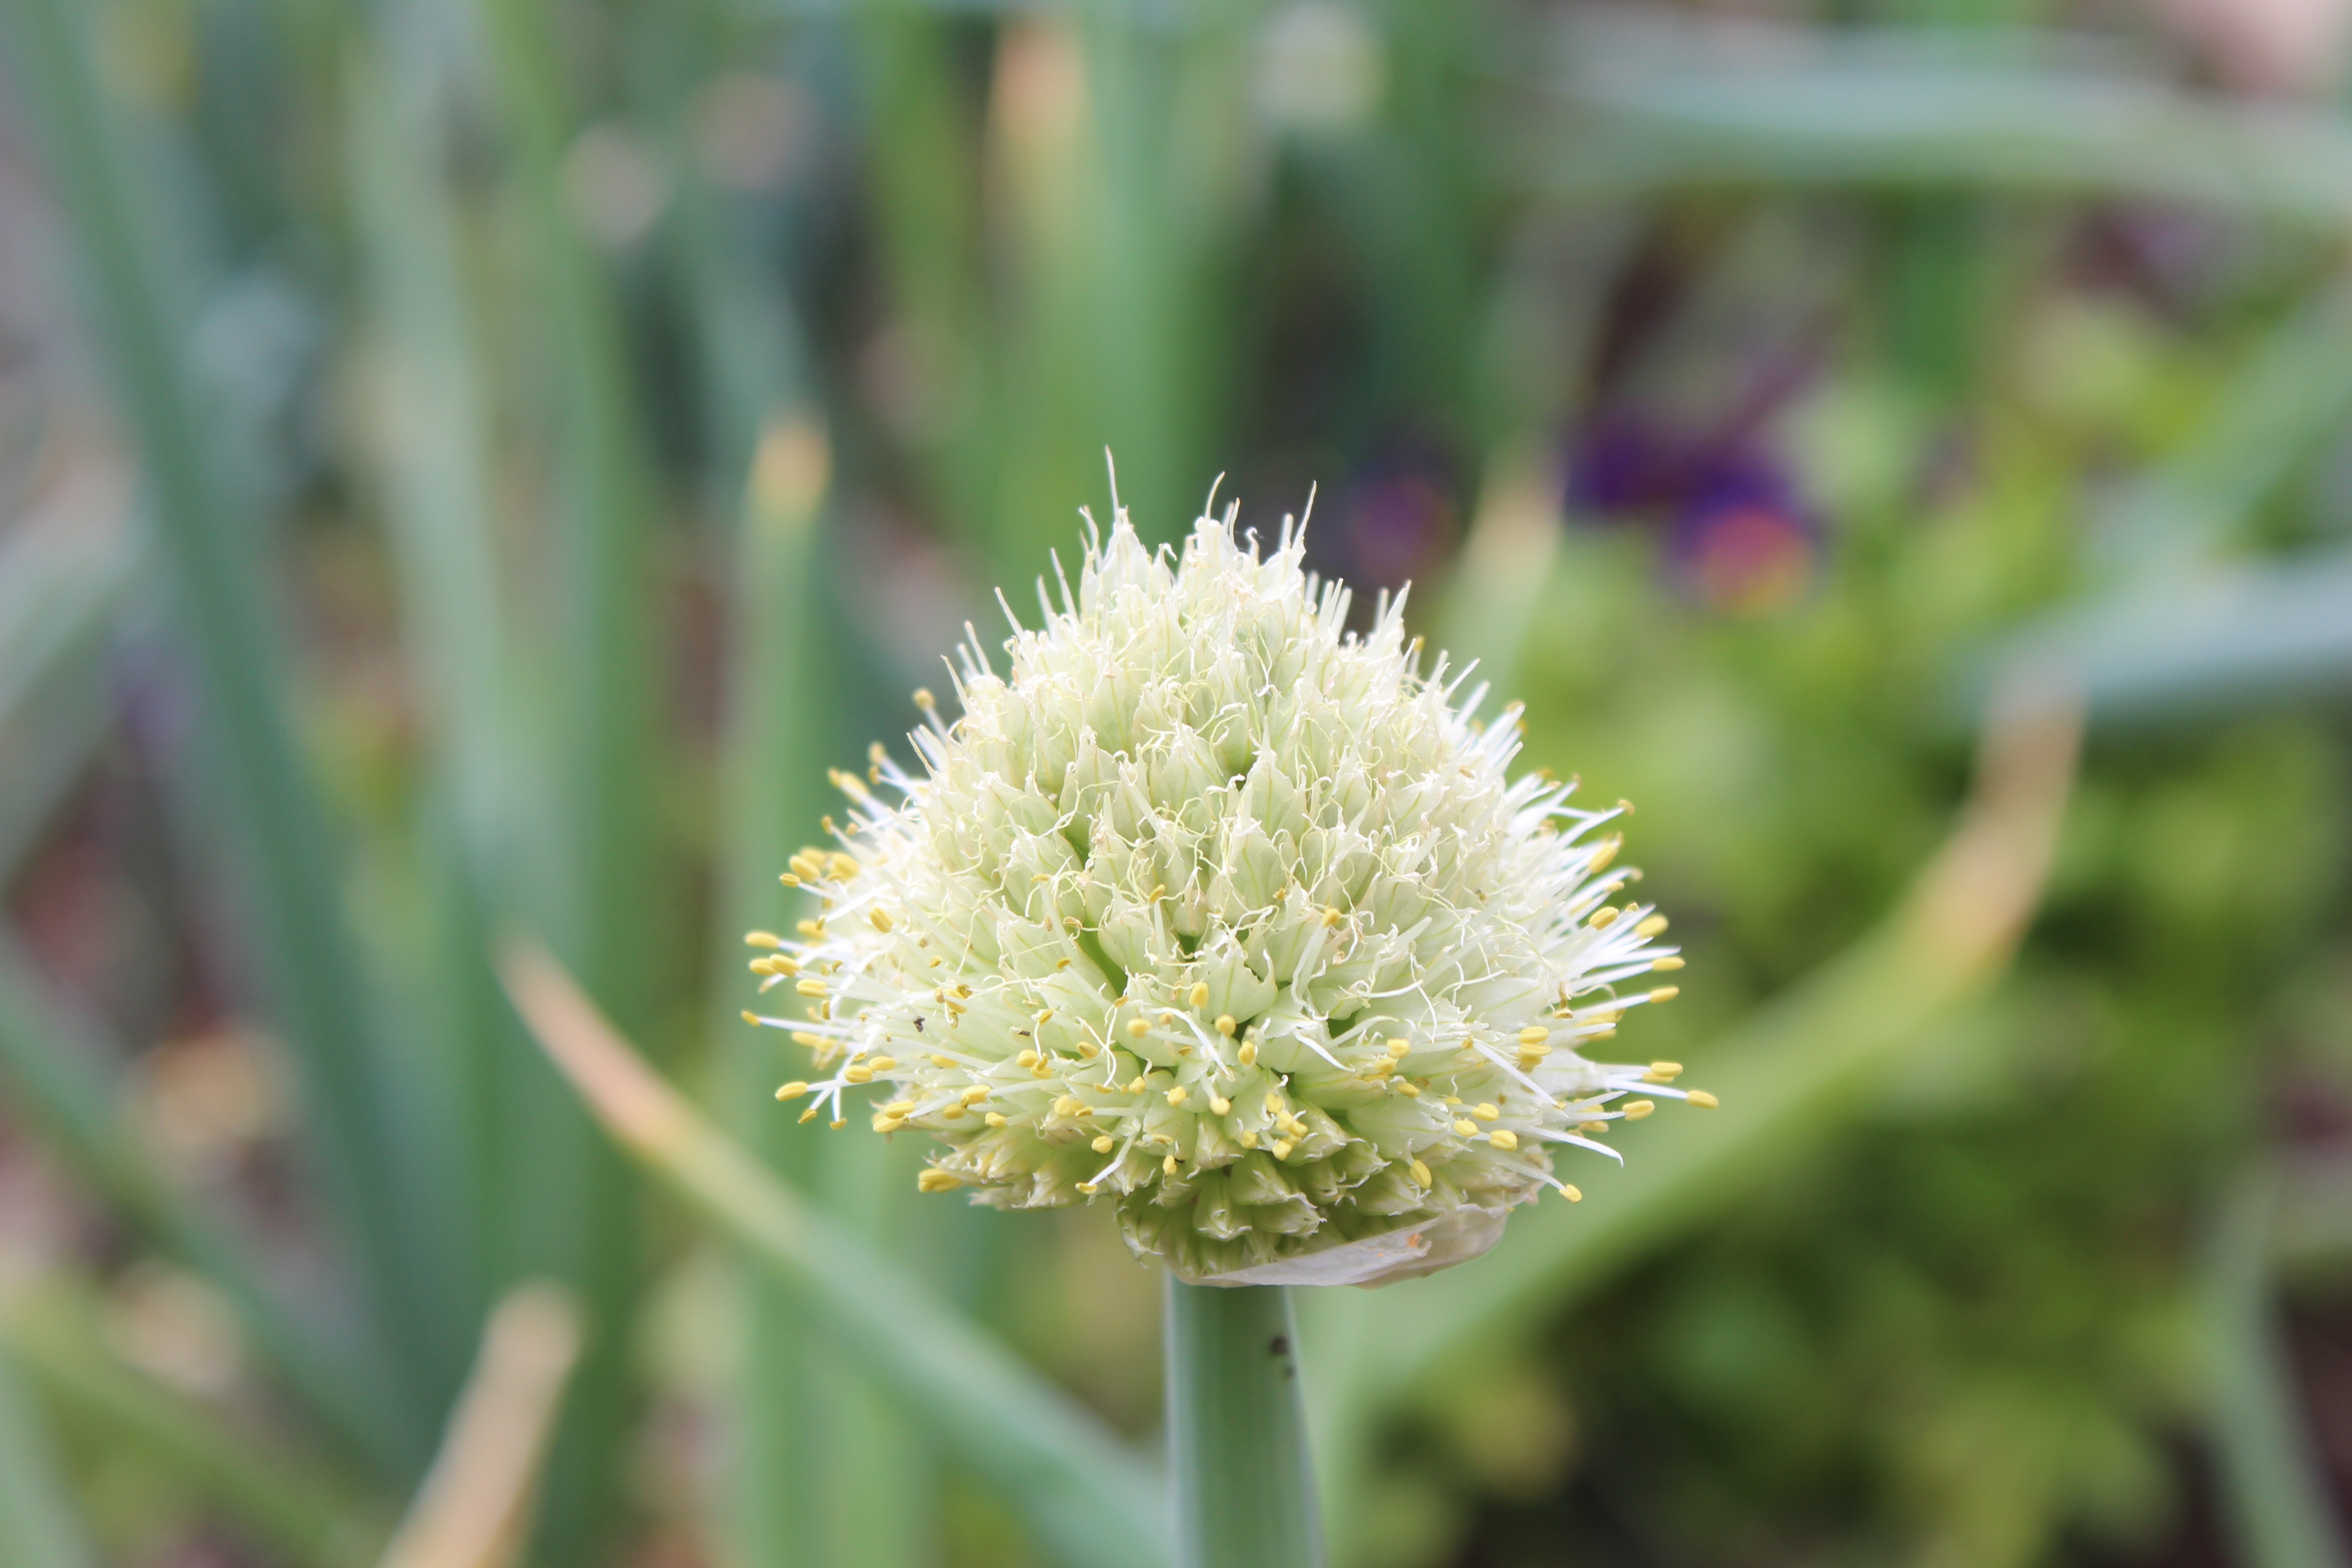
nature, grass, plant, meadow, prairie, flower, food, green, produce, vegetable, peace, botany, silence, garden, flora, wildflower, chives, macro photography, flowering plant, grass family, plant stem, land plant, onion genus